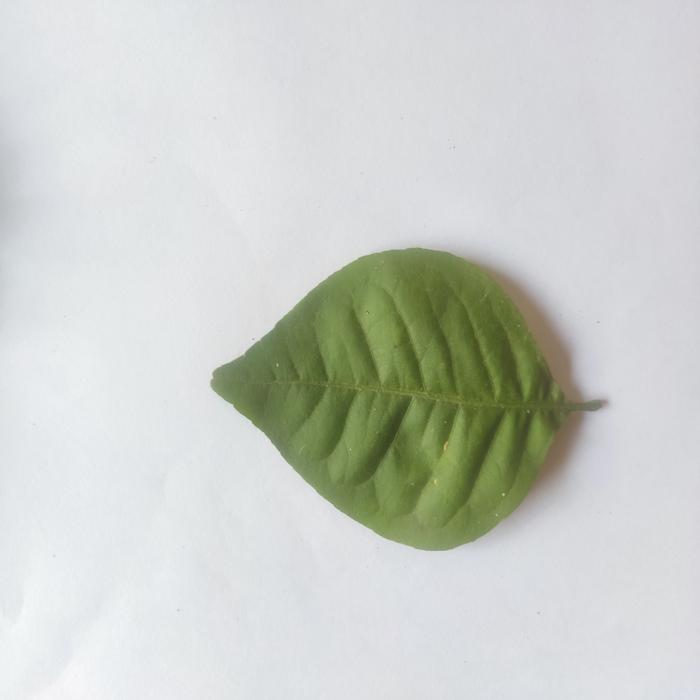
Crop: Aegle Marmelos
Leaf condition: Healthy_Leaf